Goin' Down the Road

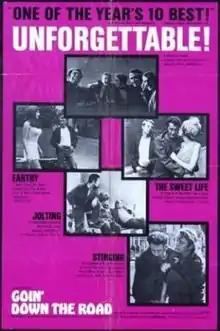
Promotional movie poster for the film

Goin' Down the Road is a 1970 Canadian drama film directed by Donald Shebib, co-written by William Fruet and Donald Shebib. It tells the story of two young men who decide to leave the Maritimes, where jobs and fulfilling lives are hard to find, for the excitement and perceived riches of Toronto. It stars Doug McGrath, Paul Bradley, Jayne Eastwood and Cayle Chernin. Despite the small production budget, the movie is generally regarded as one of the best and most influential Canadian films of all time and has received considerable critical acclaim for its writing, directing and acting.